Volax

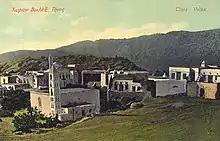
Volax, Tinos island, Greece [postcard 1907

It was established in the 14th century or earlier. It lies on a small plateau in the centre of Tinos at an average altitude of 284m above sea level. It rests in a gorge that looks as if it has been pelted with boulders: large, almost perfectly spherical grey rocks dot the plateau and slopes around the village, giving the whole landscape a lunar appearance. Many houses are built above these rocks and near each other according to the rules of traditional Cycladic architecture. It has traditionally been a home of basket weavers.